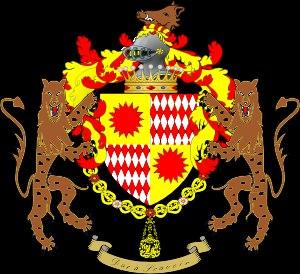
Annibal Grimaldi, fils d'Honoré II Grimaldi, 1ᵉʳ comte de Beuil en 1581, et de Julie Picamiglia, fut comte de Beuil, baron de Laval, seigneur d'Ascros, de Toudon, de Tourrette-Revest, d'Ilonse, de Roubion et d'autres lieux, général des galères de Savoie, gouverneur du Comté de Nice, chevalier de l'ordre de la suprême Annonciade et conseiller d'État. Il est né en 1557.